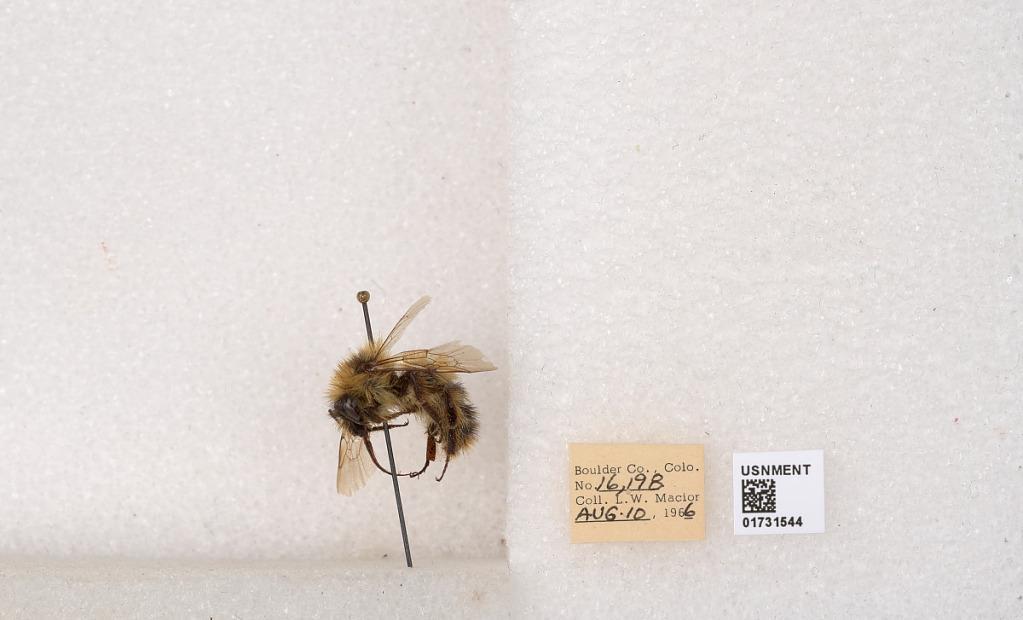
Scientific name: Bombus kirbyellus
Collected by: L. Macior
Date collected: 1966-8-10
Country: United States
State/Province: Colorado
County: Boulder
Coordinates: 40.0925, -105.358